Manon Lescaut

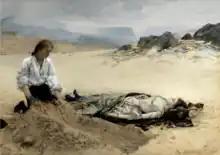

They return to Chaillot. Des Grieux borrows money from Tiberge. Manon rejects the advances of an Italian prince. They meet a young G—— M——, son of the G—— M—— whom they had earlier deceived, and decide to defraud him the same way. Manon receives his money and jewels; des Grieux hires thugs to detain him for a night; the couple eat his dinner and are about to sleep in his bed when his father arrives and has them arrested. They are imprisoned in the ; des Grieux is freed by his father's influence, and Manon is deported to New Orleans as a correction girl.